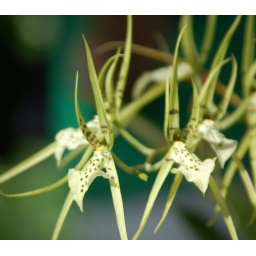
A strange flower in the butterfly room